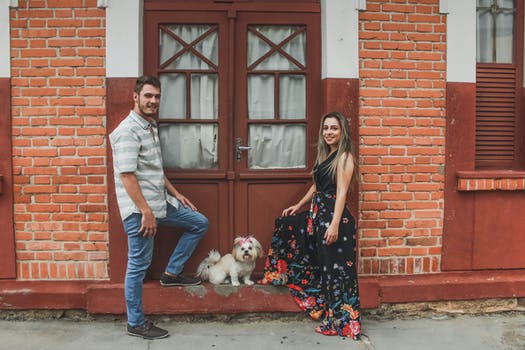
Label: No Watermark